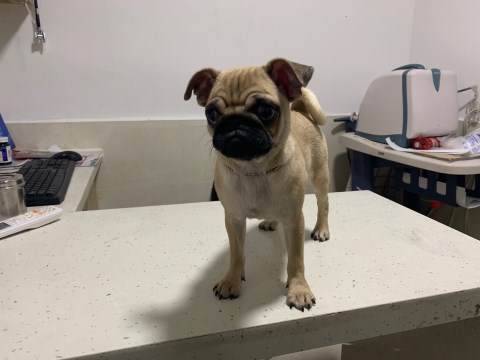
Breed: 798-n000130-pug